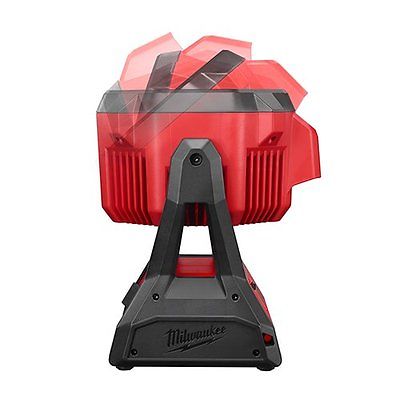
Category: fan